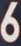
Number: 6